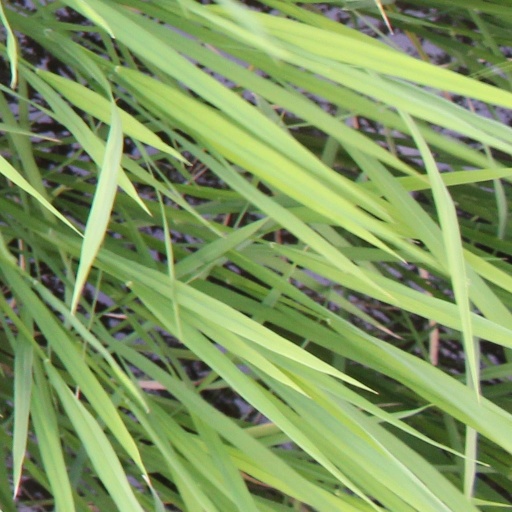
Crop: rice